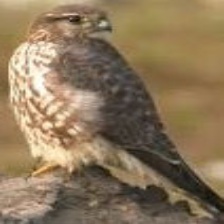
Species: MERLIN
Scientific name: FALCO COLUMBARIUS